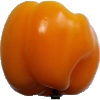
Label: yellow_pepper